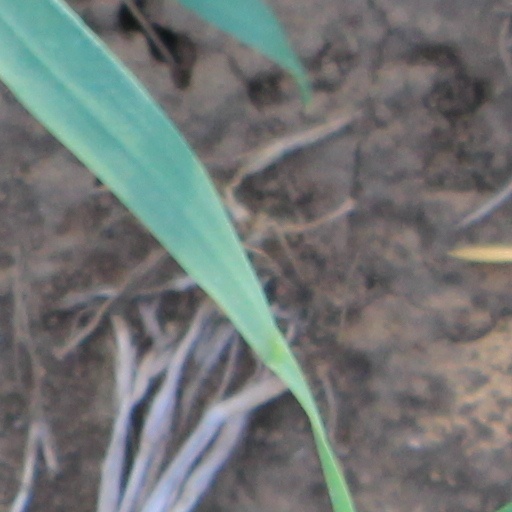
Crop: wheat